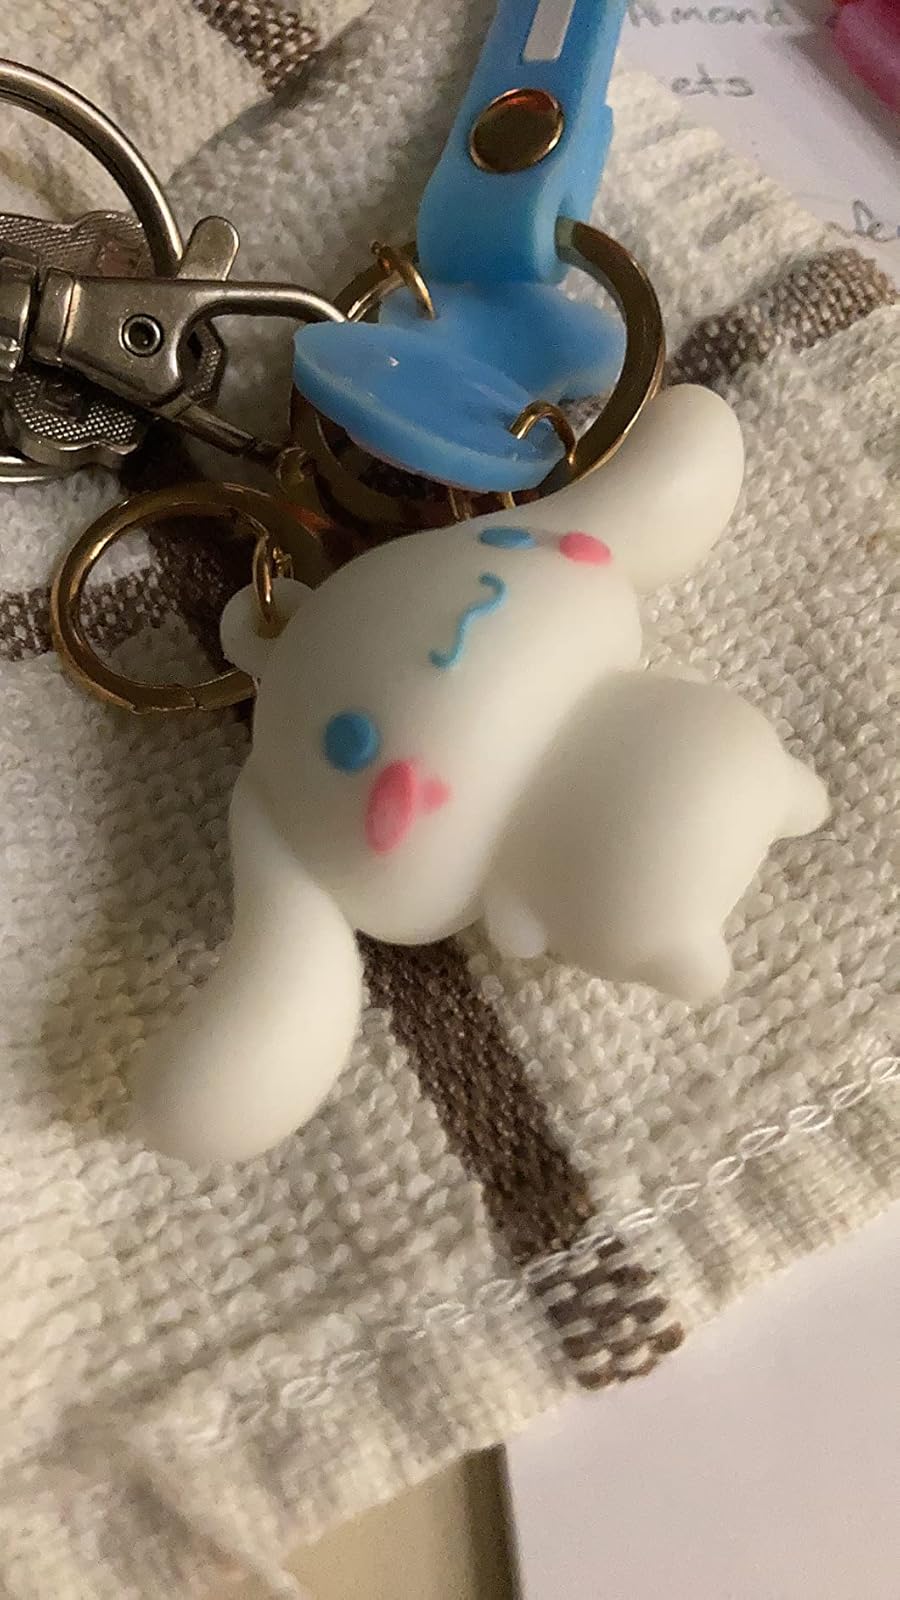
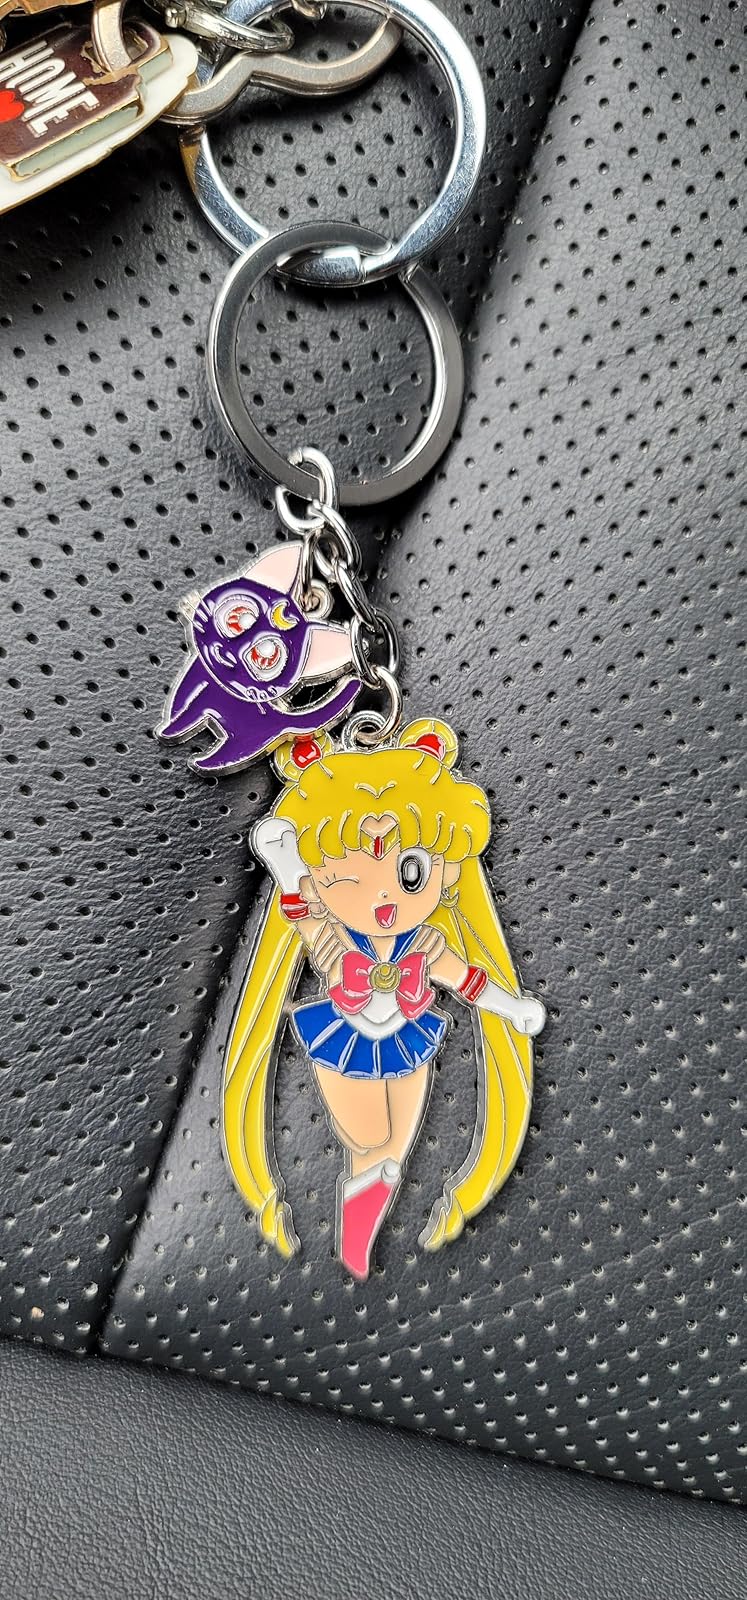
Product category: accessories_keychain
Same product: no